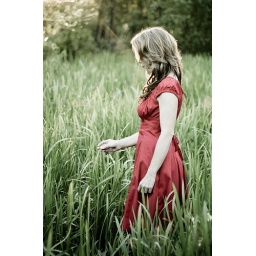
Woman wearing red dress in meadow of tall grass